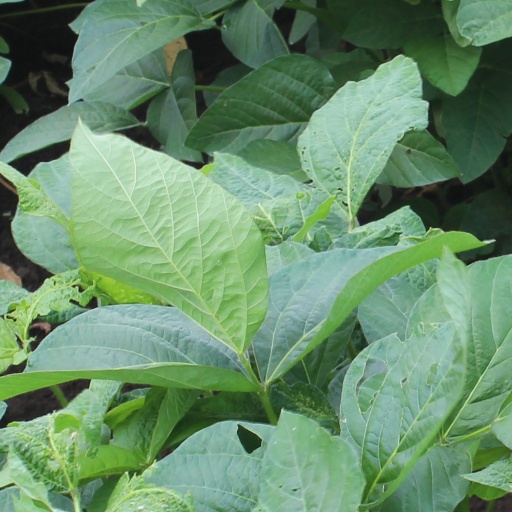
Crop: soybean